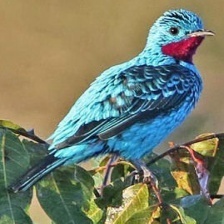
Species: SPANGLED COTINGA
Scientific name: COTINGA CAYANA